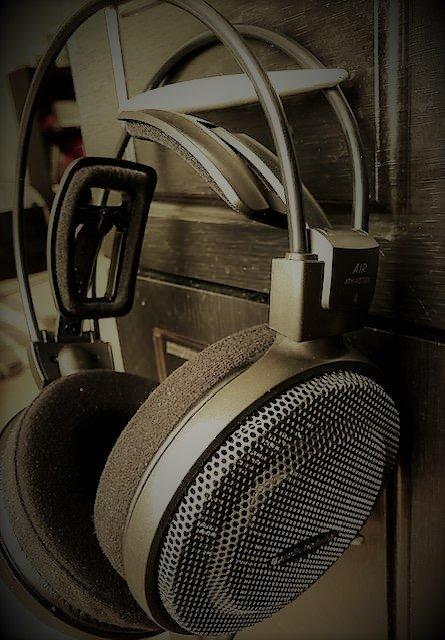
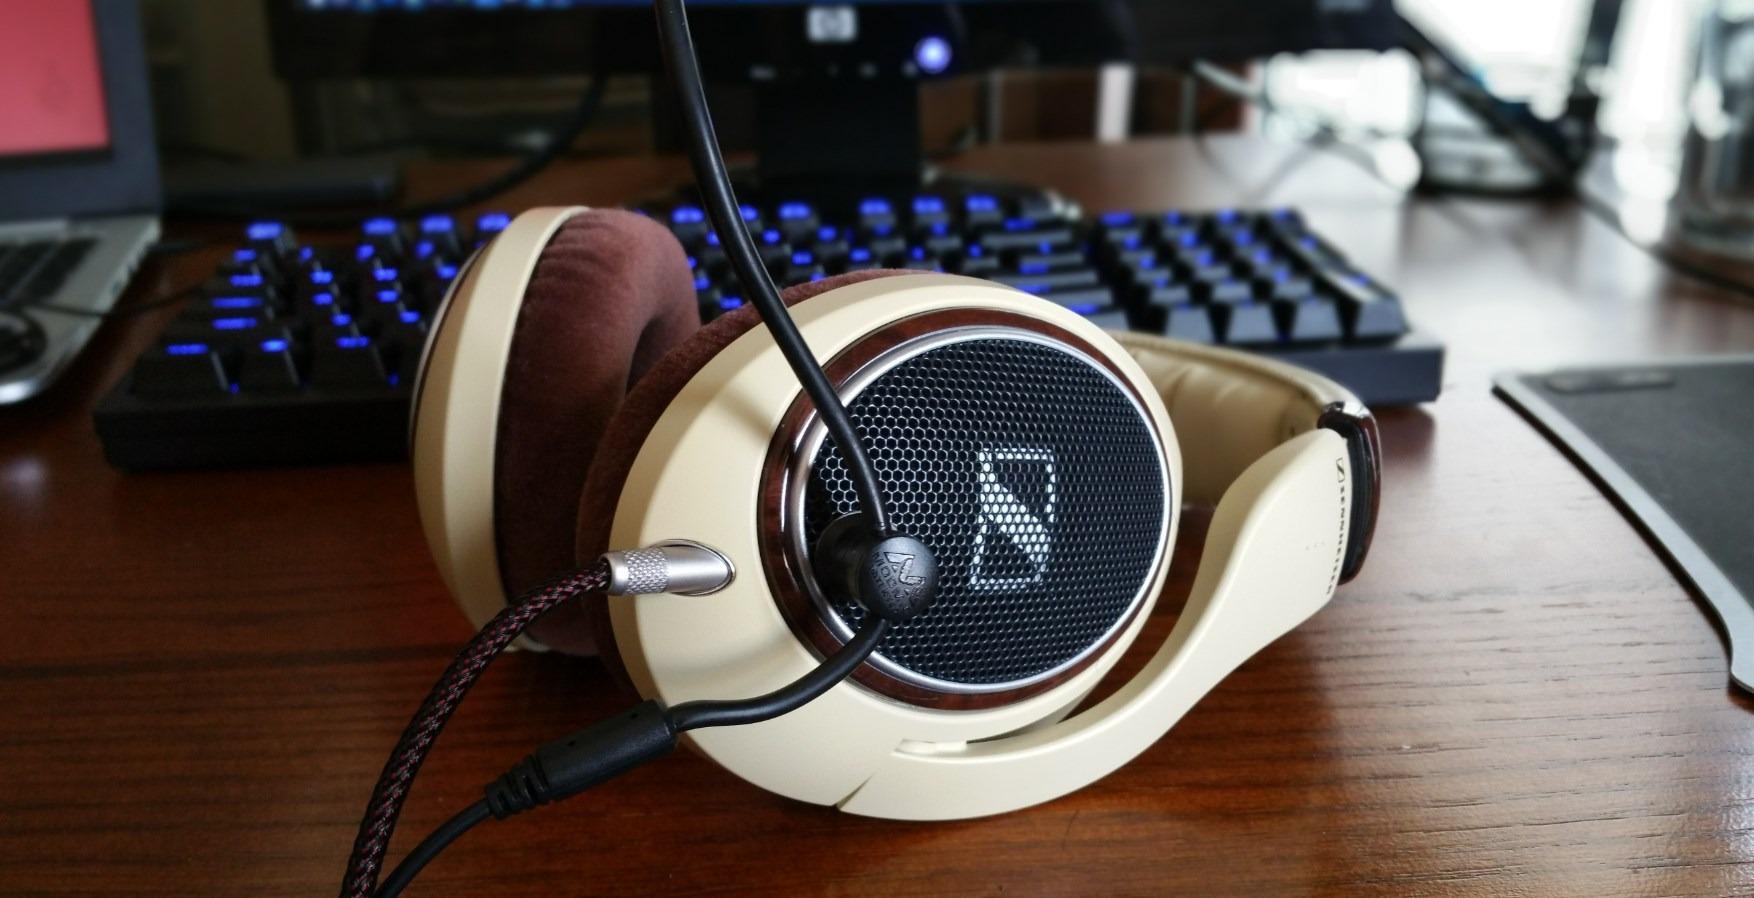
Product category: headphones
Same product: no